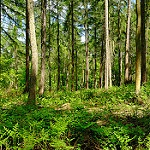
Label: forest